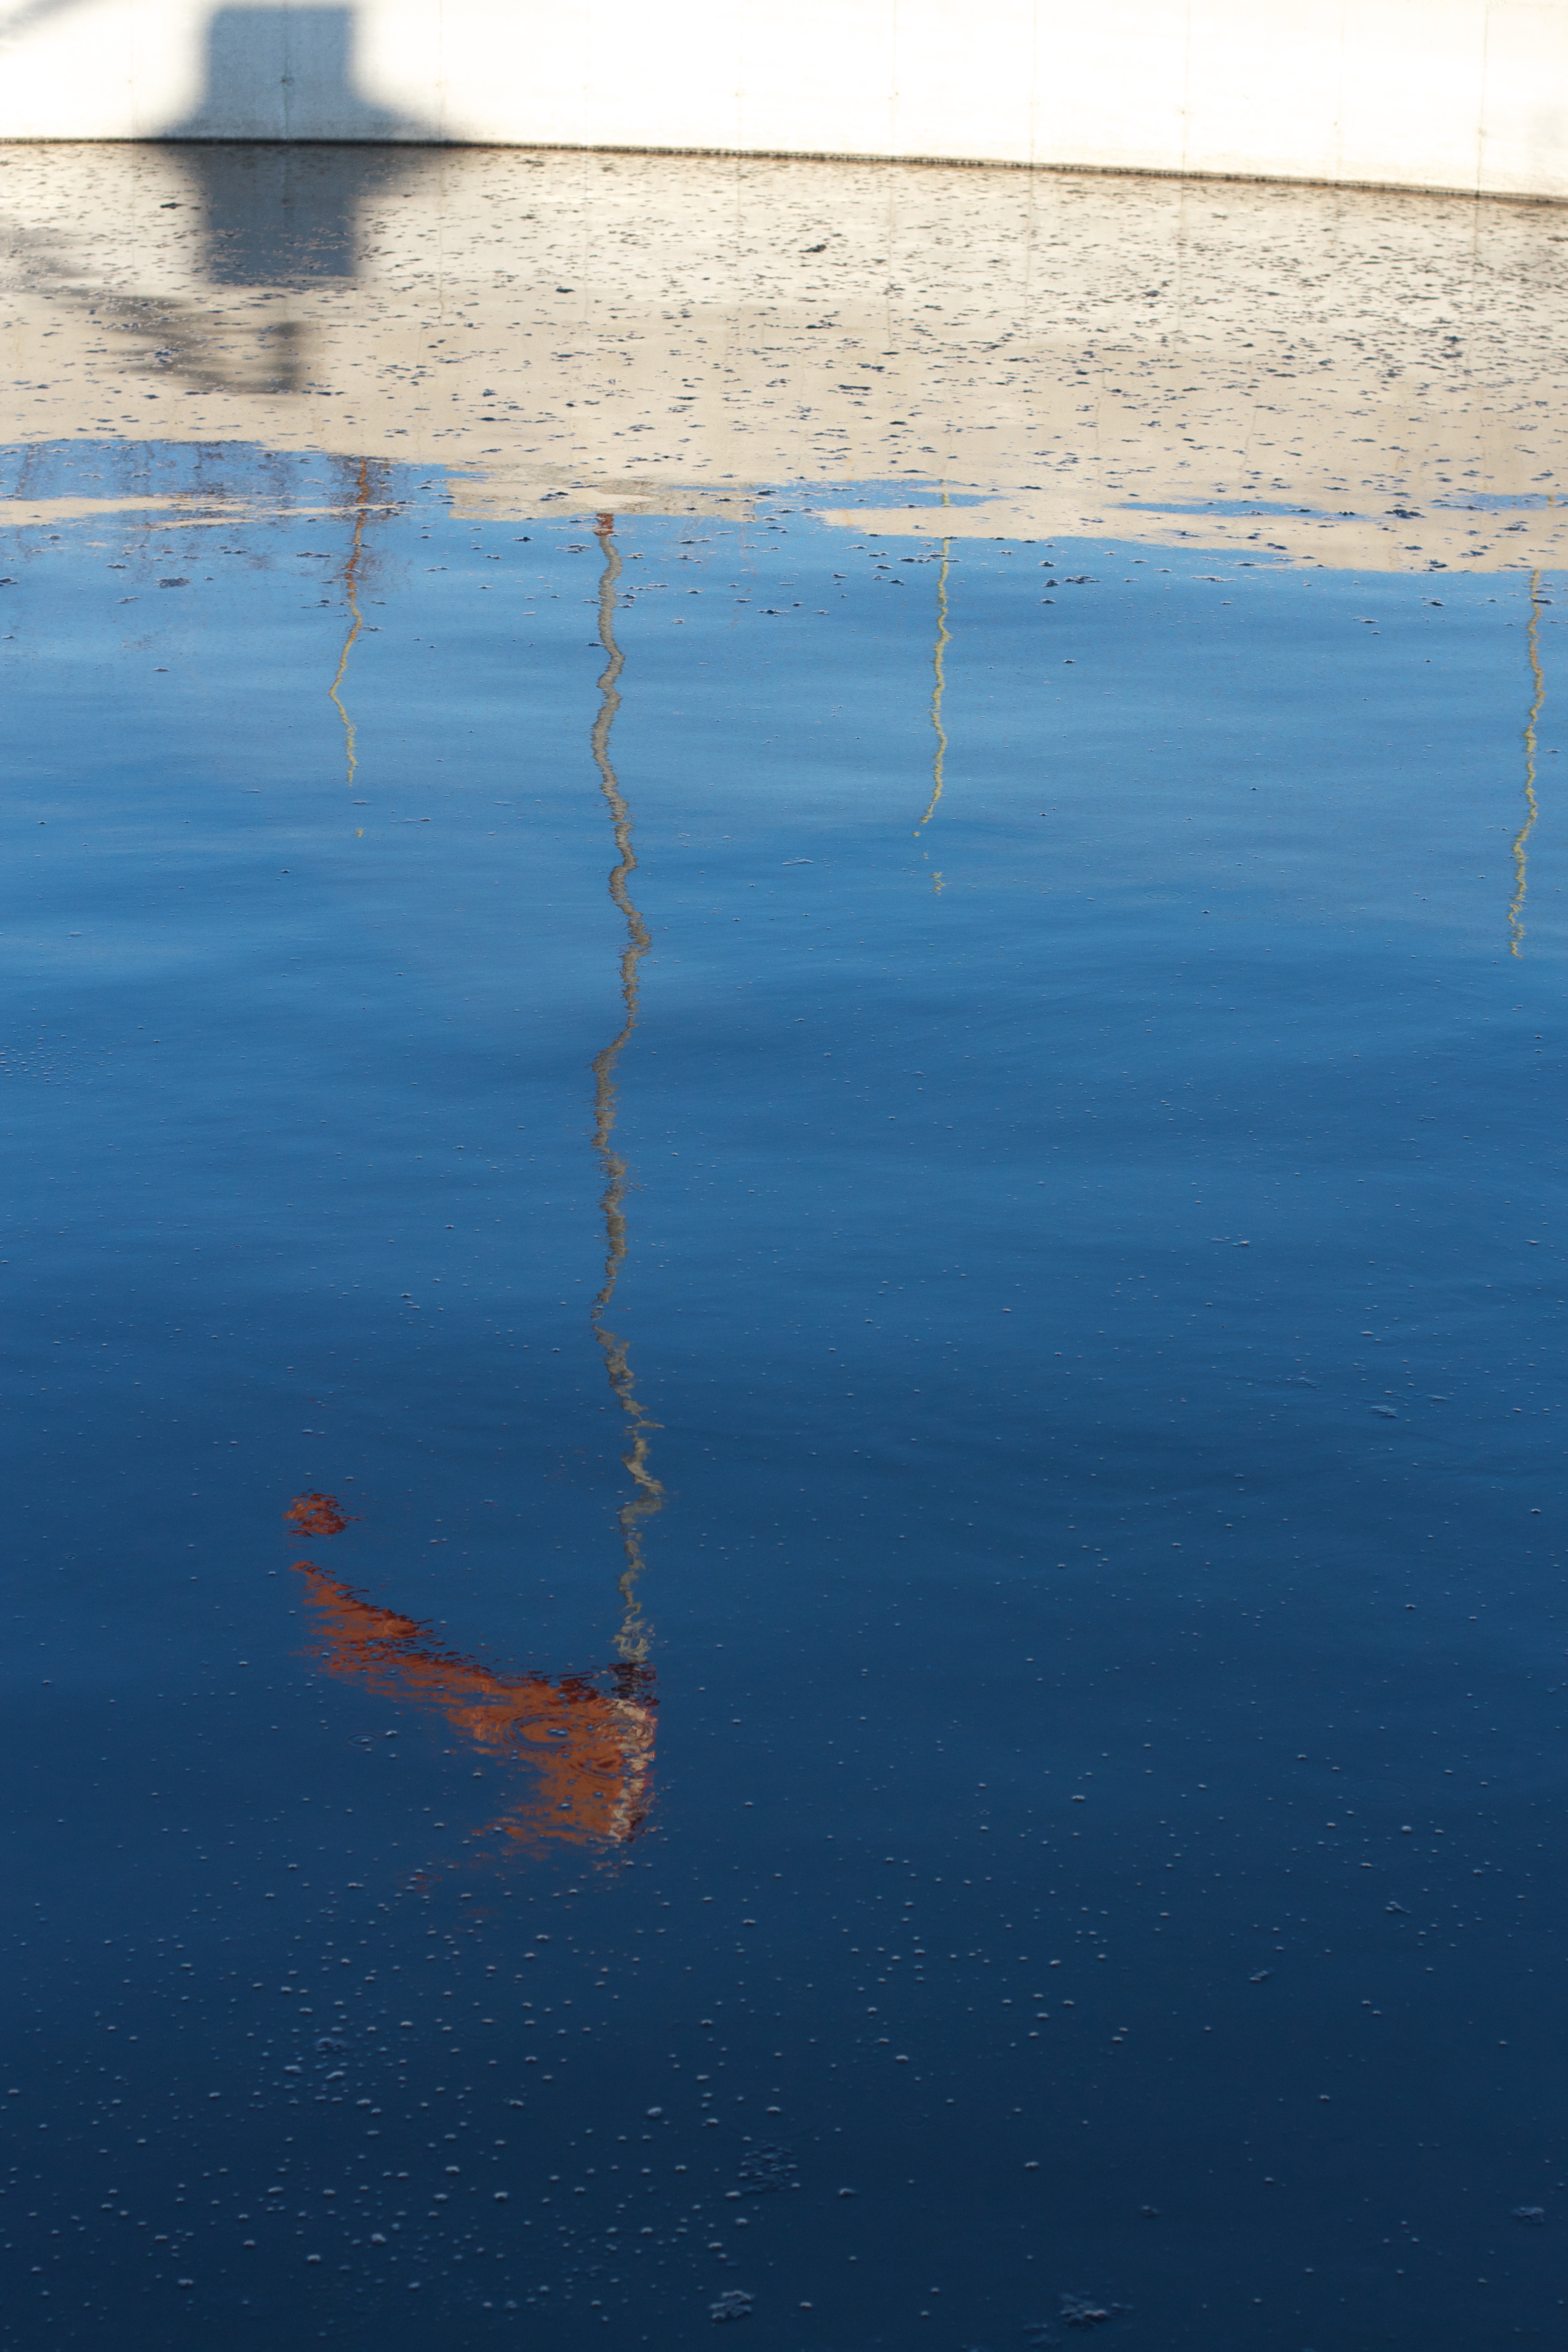
sea, coast, water, ocean, horizon, sunlight, morning, shore, wave, ice, reflection, blue, body of water, wind wave